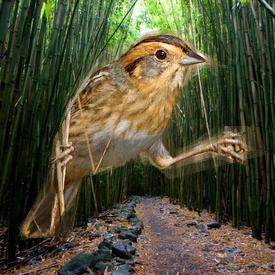
Bird species: Nelson_Sharp_tailed_Sparrow
Bird type: landbird
Background: land